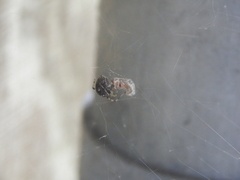
Species: Parasteatoda_tepidariorum